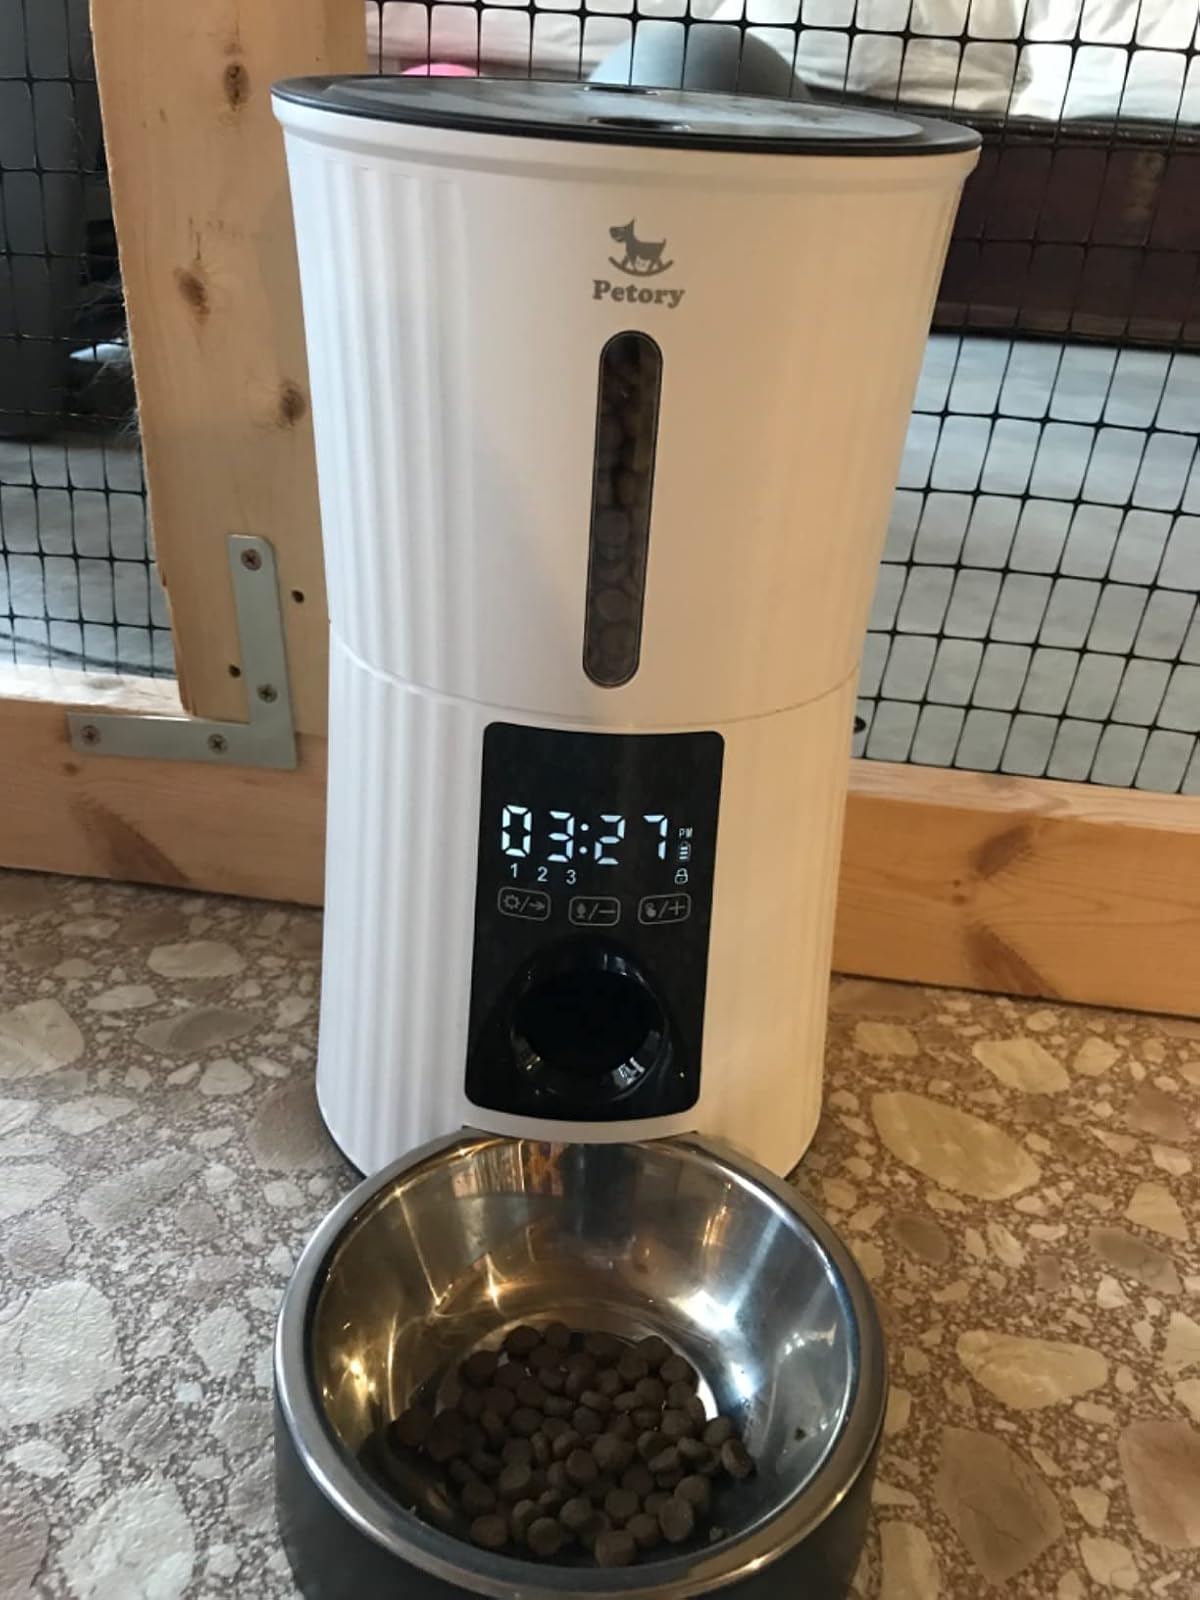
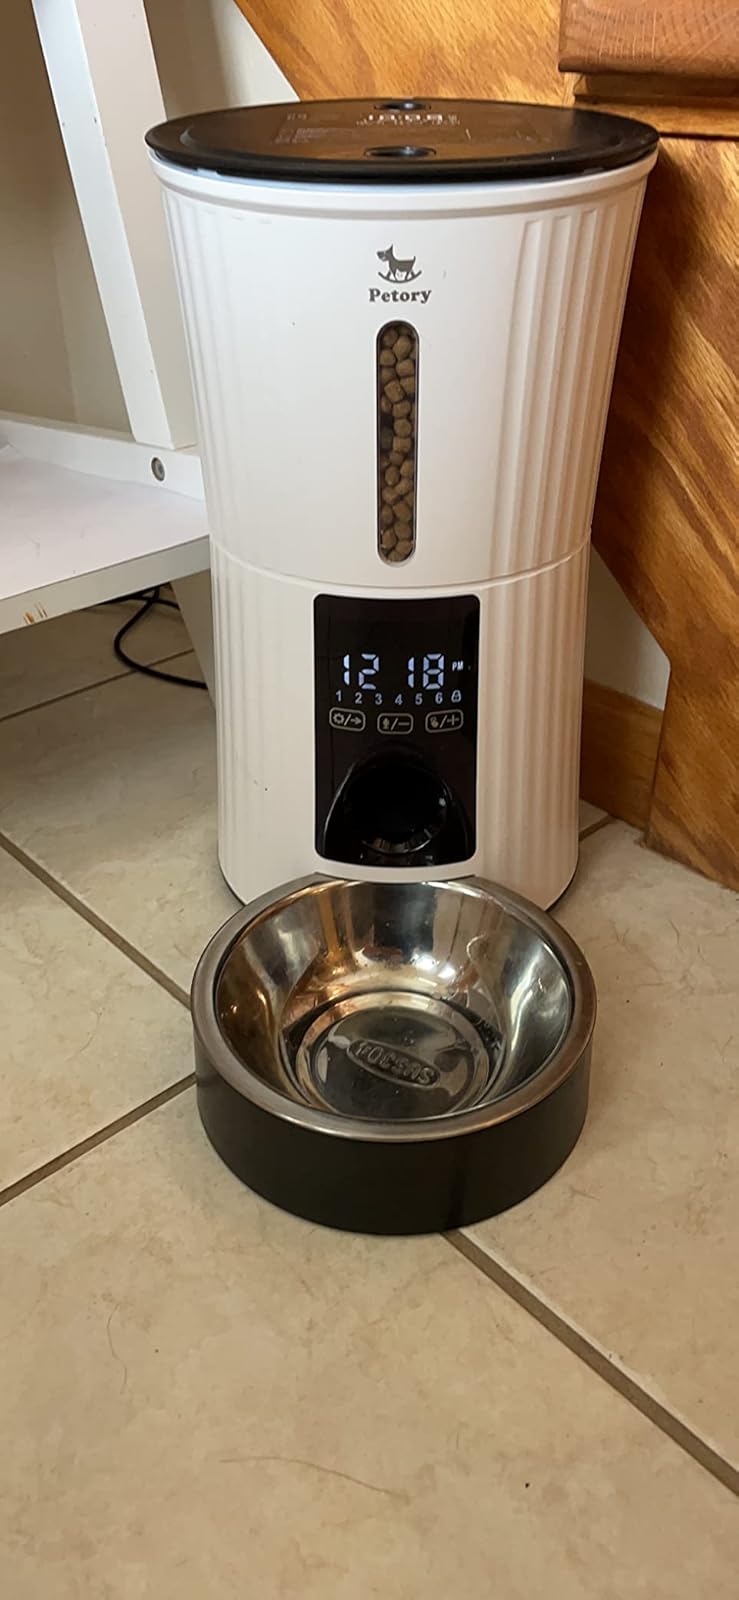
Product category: items_feeder
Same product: yes